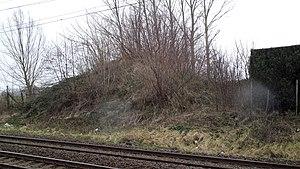
La ligne 89 relie la Gare de Denderleeuw à la Gare de Courtrai.